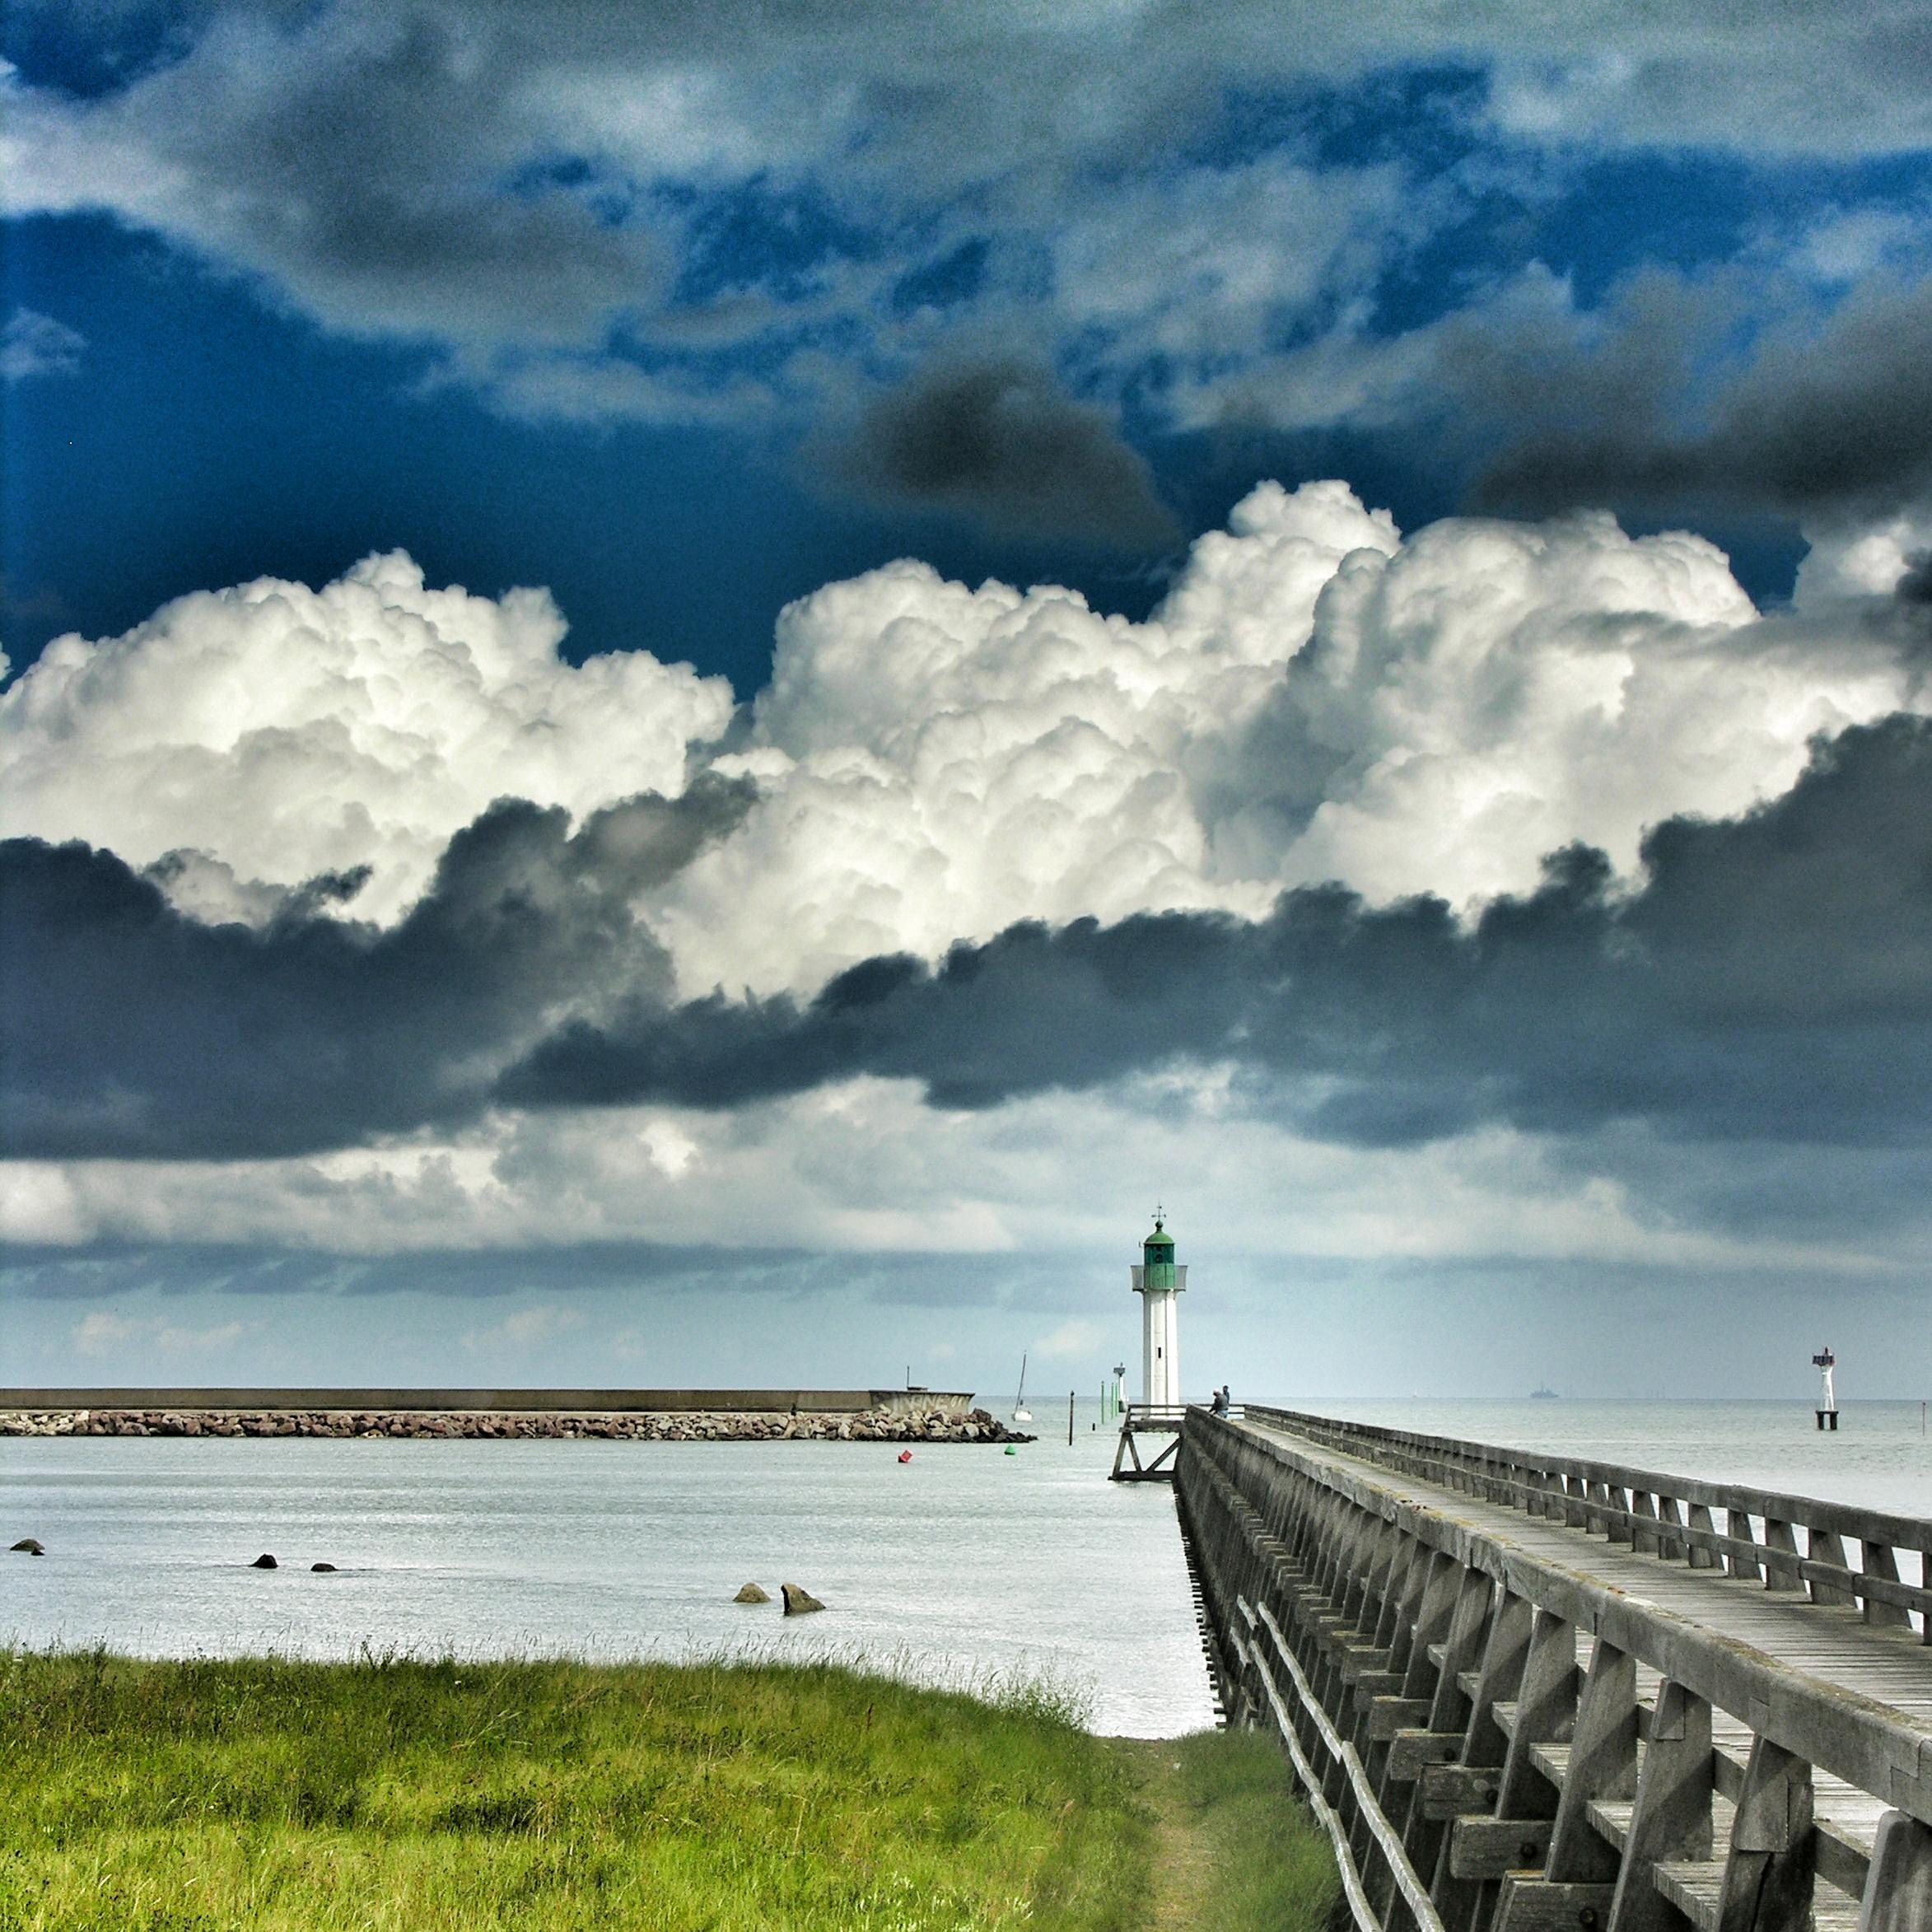
beach, sea, coast, water, ocean, horizon, cloud, lighthouse, sky, sunlight, shore, wave, lake, pier, dusk, web, tower, bay, blue, port, jetty, fish, drama, clouds, dramatic, waters, forward, anlegstelle, meteorological phenomenon, wind wave